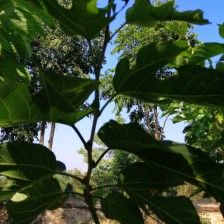
Variety: RedKing